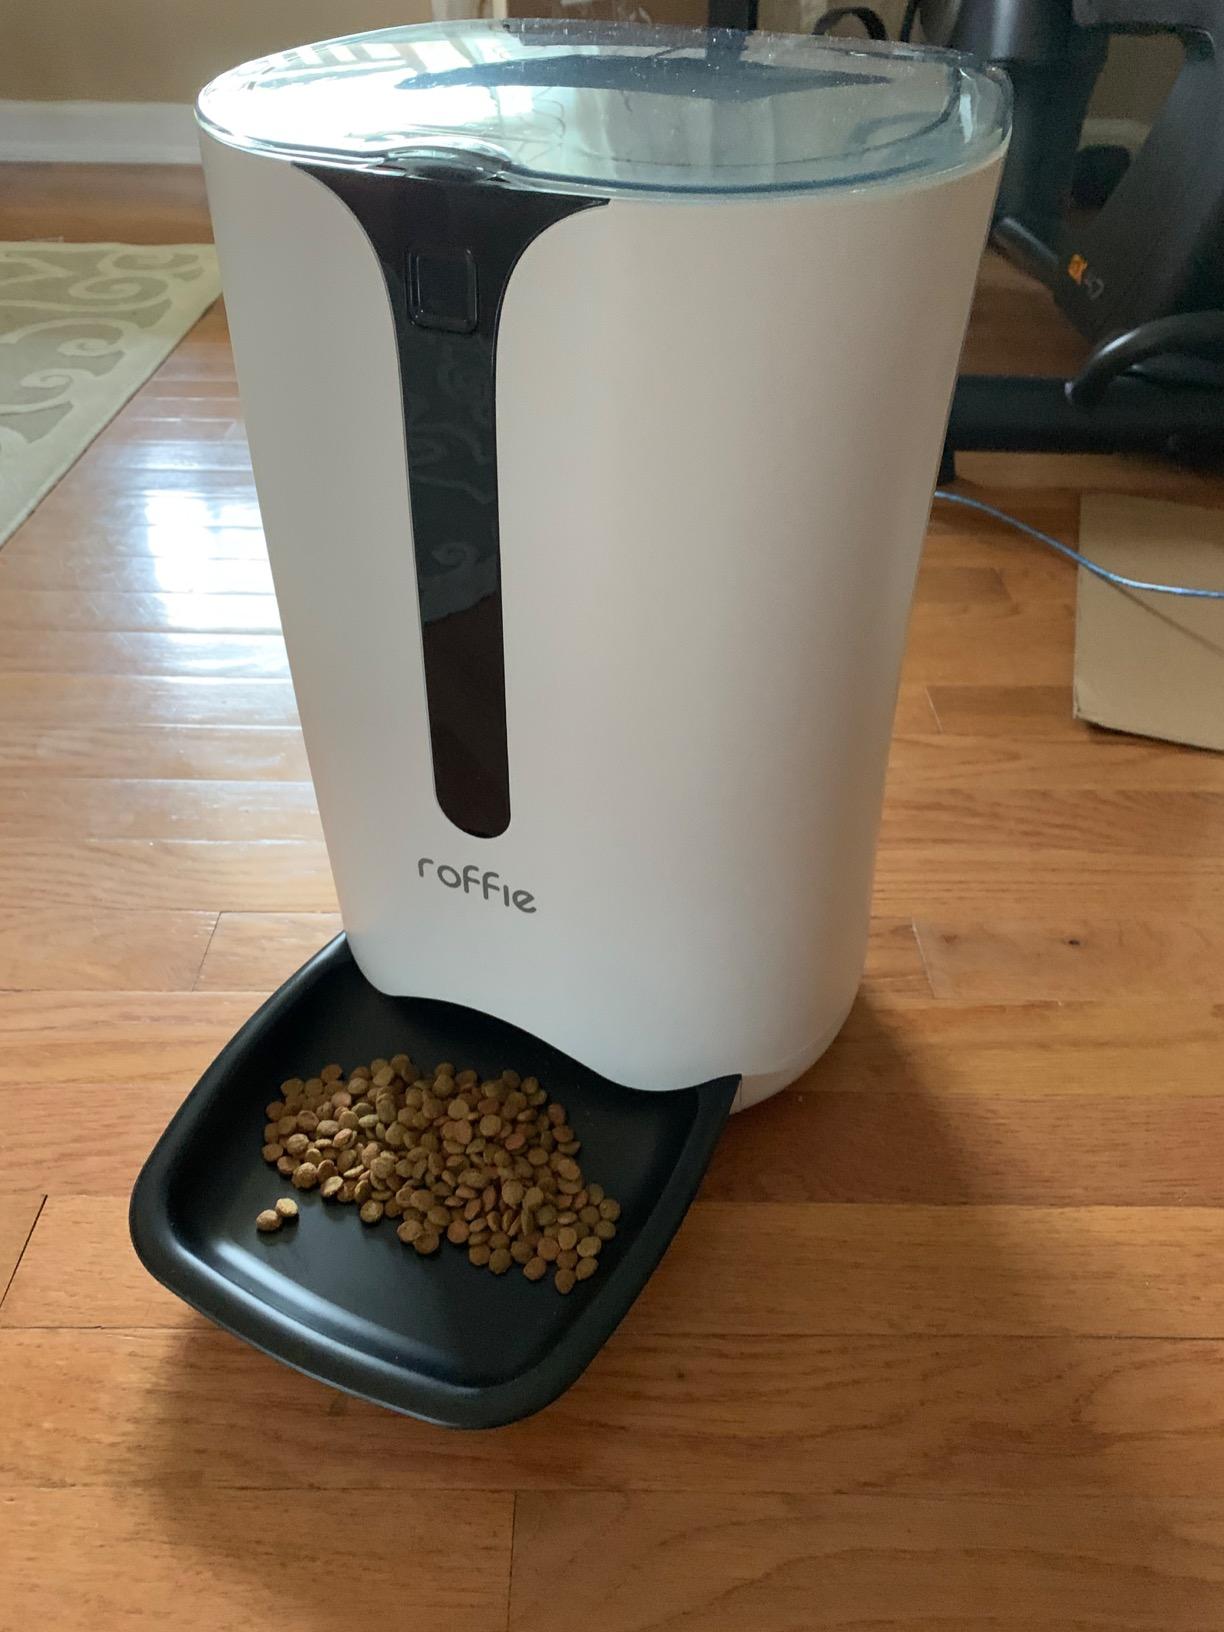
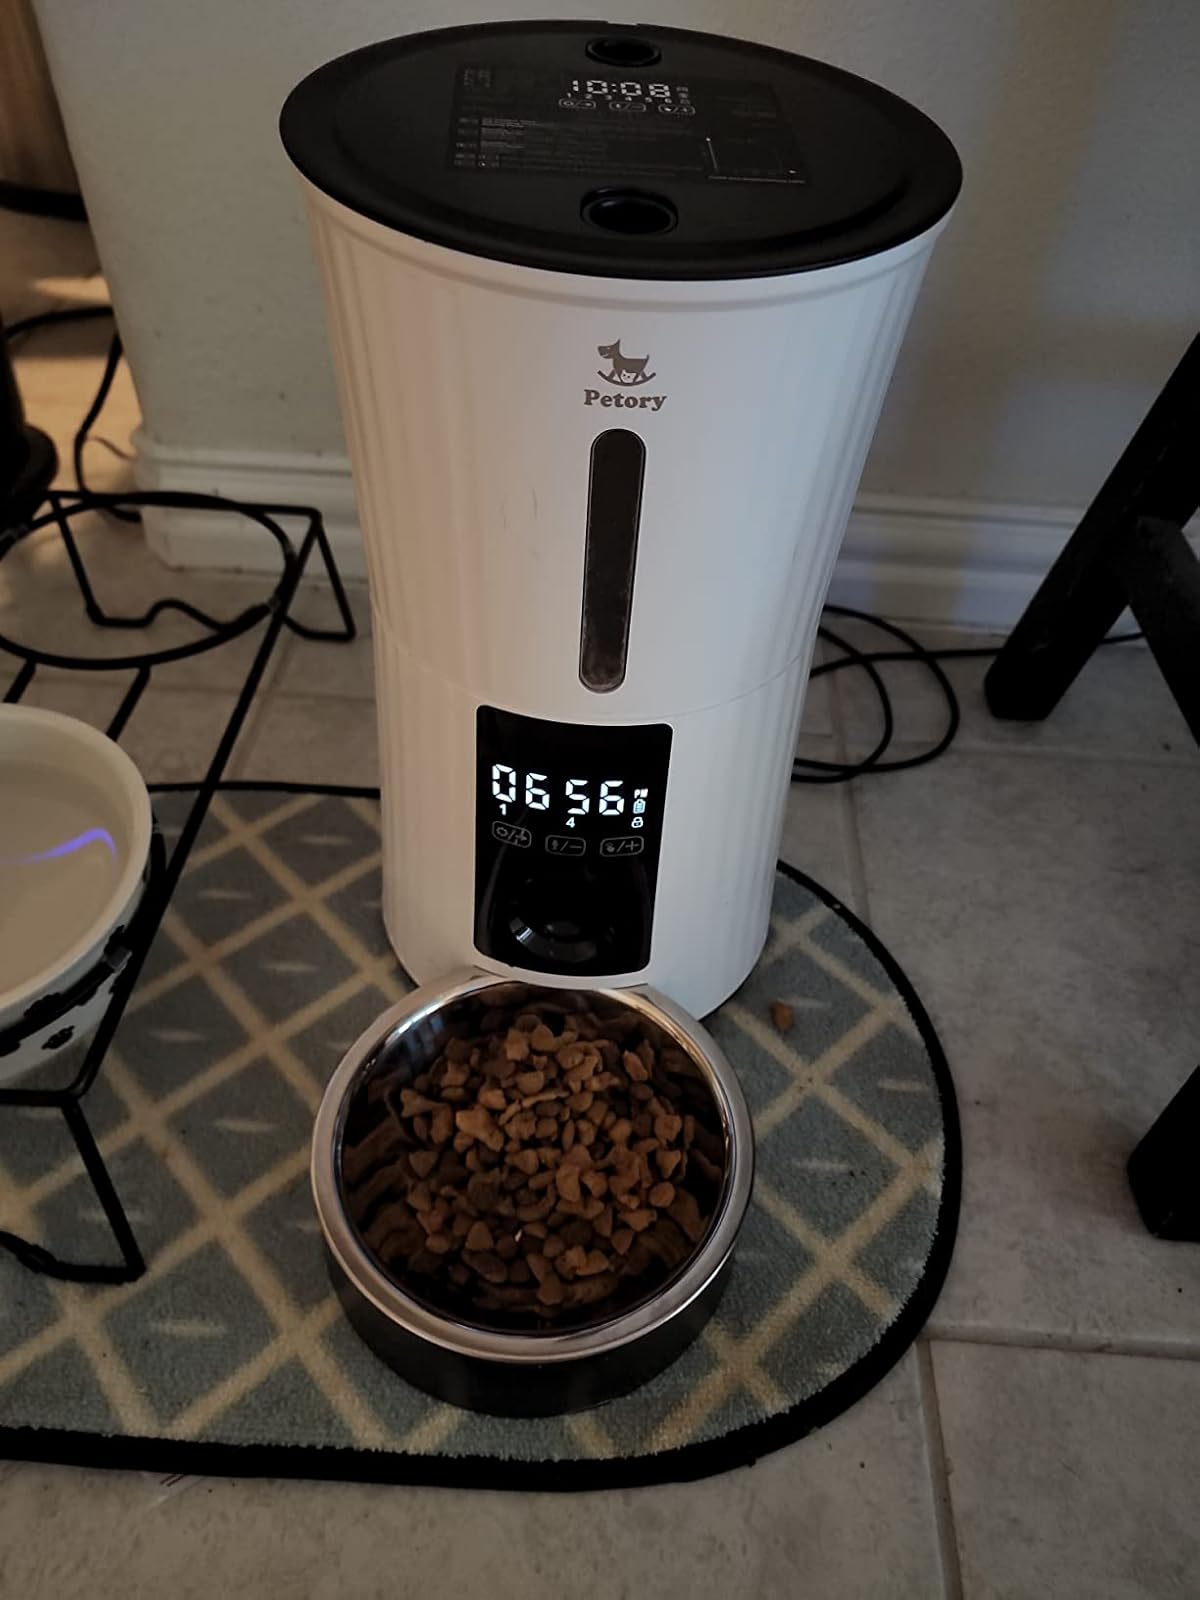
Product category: items_feeder
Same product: no